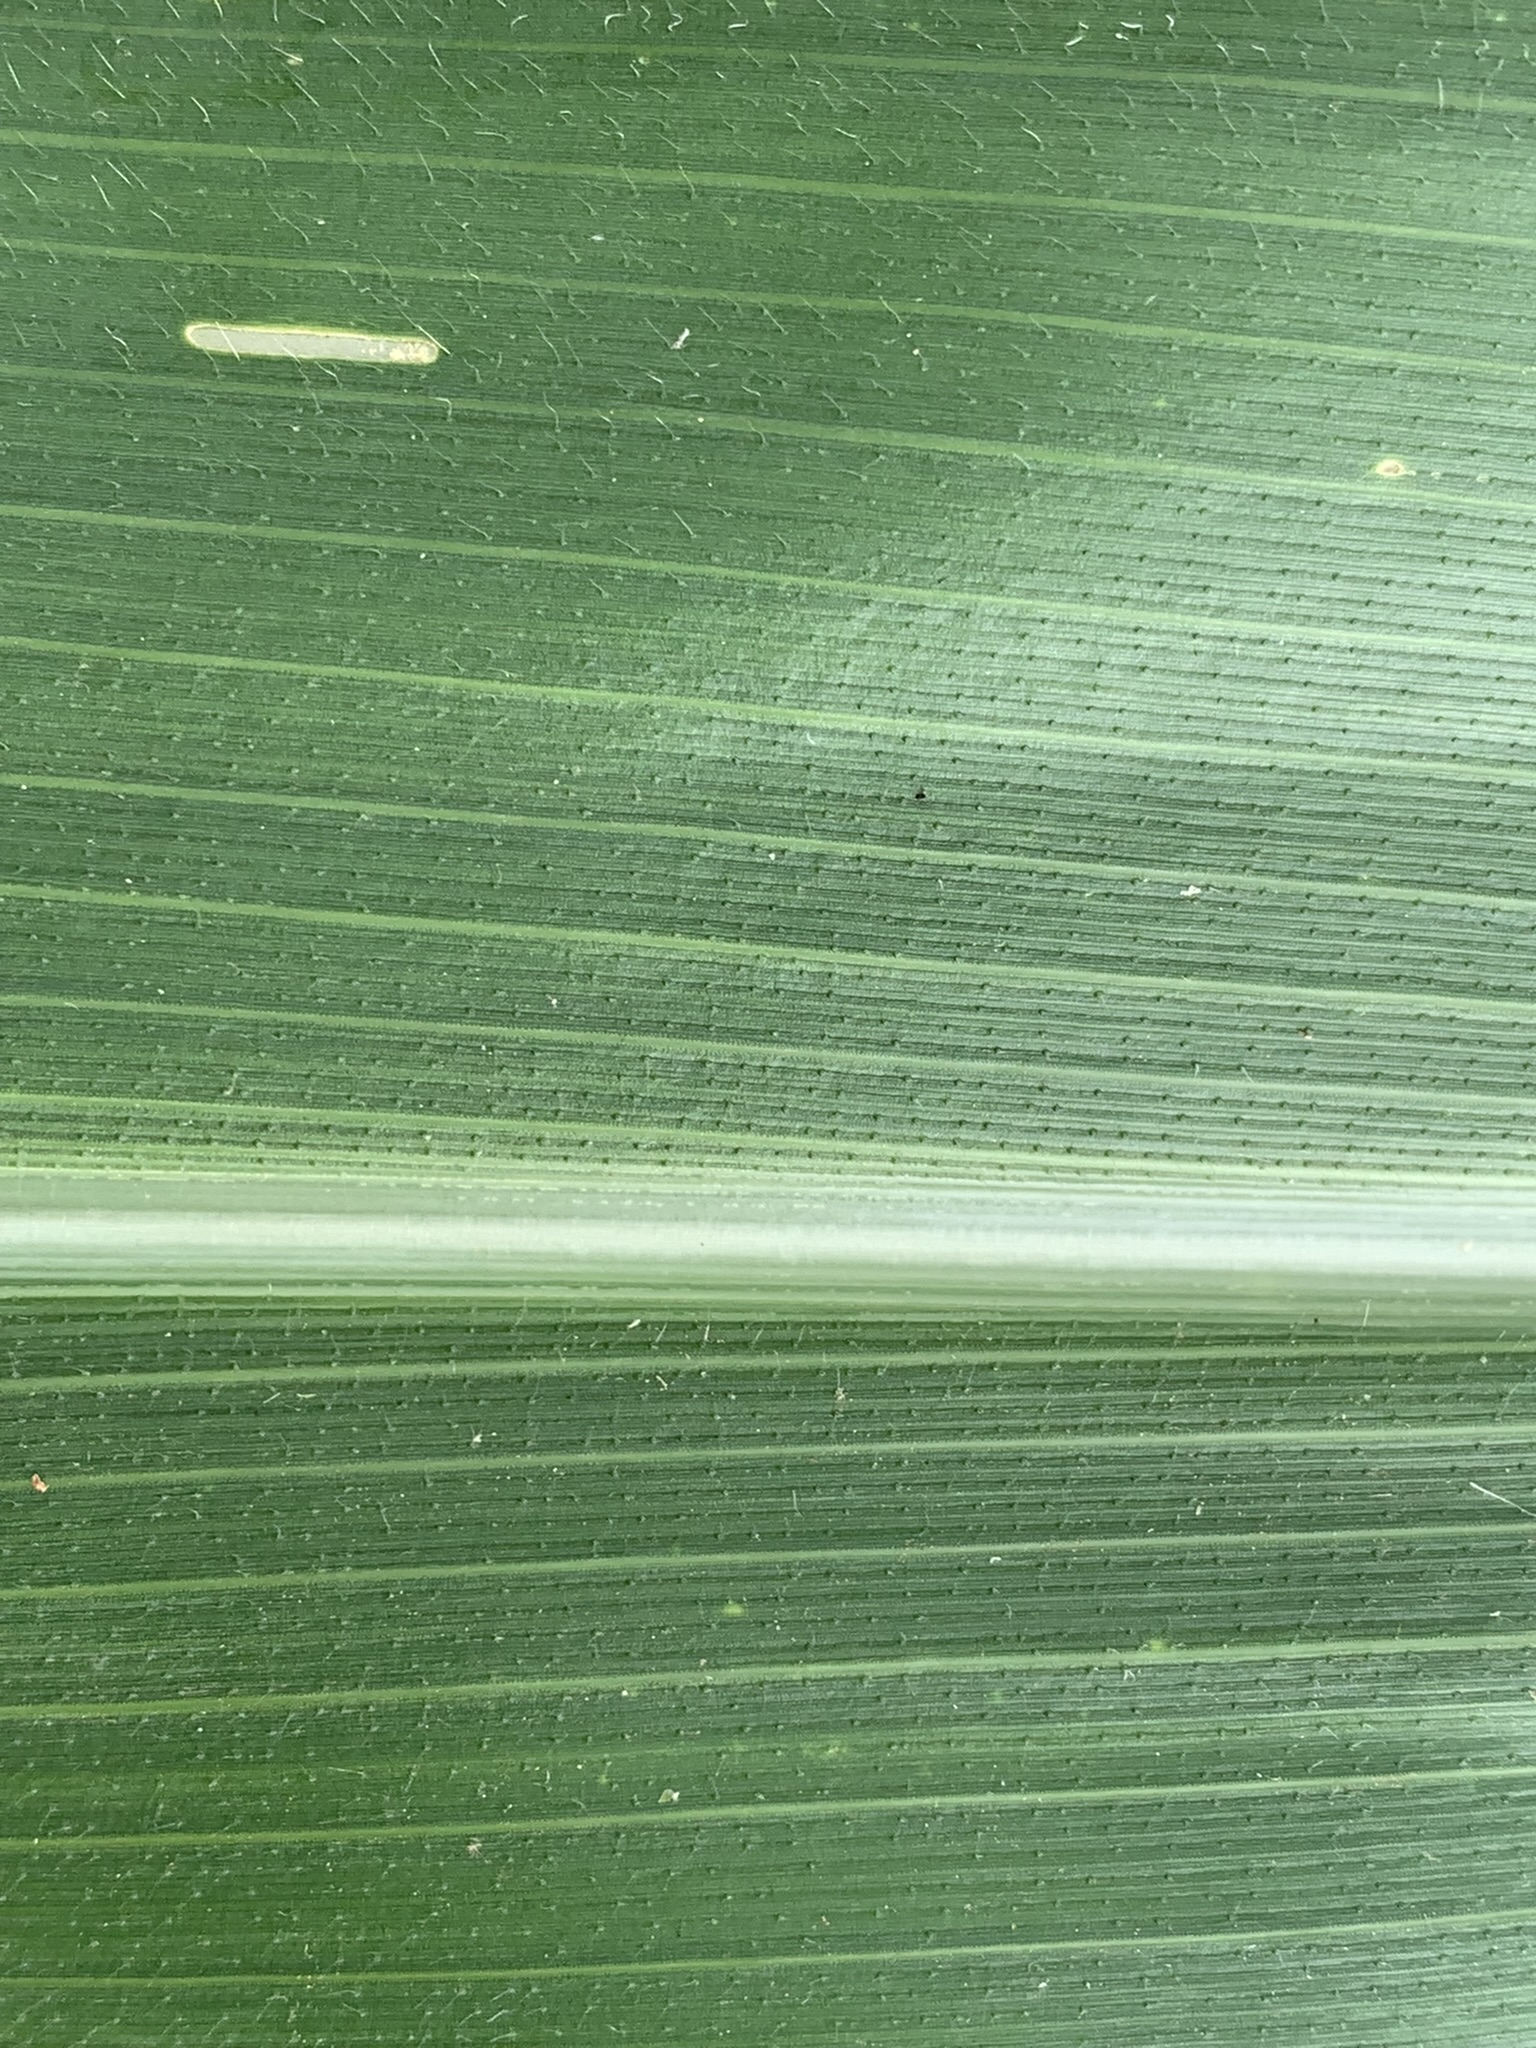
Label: Healthy